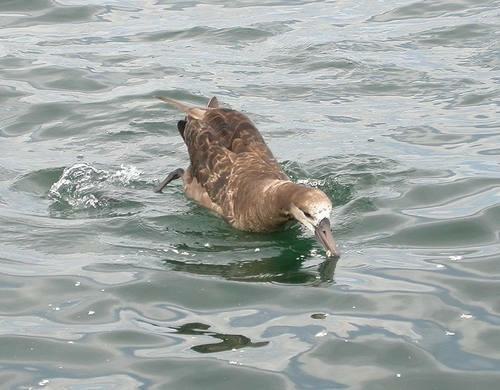
A photo of a black footed albatross